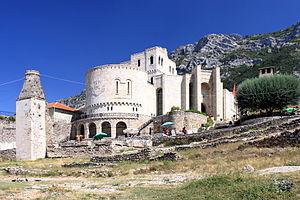
L’Albanie est une république d’Europe du Sud, à l’ouest de la péninsule des Balkans, avec une ouverture sur la mer Adriatique et sur la mer Ionienne. Le pays a une frontière au nord avec le Monténégro, au nord-est avec le Kosovo, à l’est avec la république de Macédoine et au sud avec la Grèce.
L'Albanie, en forme longue la république d'Albanie est une république située en Europe du Sud, dans l’Ouest de la péninsule des Balkans. Elle possède une façade maritime à l'ouest, bordée par la mer Adriatique et la mer Ionienne. L'Albanie partage également des frontières communes avec le Monténégro au nord-nord-ouest, le Kosovo au nord-nord-est, la Macédoine du Nord à l'est-nord-est et la Grèce au sud-est.
Krujë est une municipalité d'Albanie, connue pour ses paysages et ses maisons médiévales en pierre.